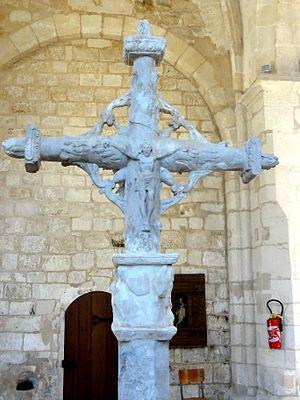
Croix de cimetière de Genainville, original conservé dans l'église depuis qu'il a été renversée par la foudre et remplacé par une copie.
L'église Saint-Pierre est une église catholique paroissiale située à Genainville, en France. C'est l'une des rares églises à double nef de la région, et elle possède l'unique chœur-halle dans le XIIIᵉ siècle du Vexin français, les autres étant, pour la plupart, localisés autour de la moyenne vallée de l'Oise. La façade Renaissance parfaitement symétrique est attribuée à Jean Grappin, et date du milieu du XVIᵉ siècle. C'est la dernière partie construite, après l'achèvement de la nef. Bien que seulement légèrement plus ancienne, celle-ci affiche encore le style gothique flamboyant, hormis certaines clés de voûte. Les chapiteaux des arcades datent en revanche du début du XIIIᵉ siècle, et subsistent de la précédente église. C'est sans doute également le cas des piles et arcades du clocher, qui pourraient même remonter au XIIᵉ siècle, et ont seulement été mises au goût du jour au deuxième quart du XVIᵉ siècle. Quant au chœur carré de deux fois deux travées, il représente la partie la plus remarquable de l'église, et constitue le principal témoignage de l'architecture gothique rayonnante dans ce secteur du département. L'église Saint-Pierre est classée monument historique depuis 1920.